Joaquín Villalobos

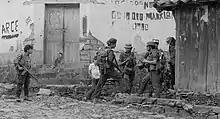

He subsequently played a major role in the negotiations that ended the civil war, presenting himself as the conciliatory face of the ERP. In 1992, the year in which the peace agreement was signed, "The New York Times" described him as a “feared military commander with a reputation for ruthlessness”, but also noted his admission of errors in the rebels’ tactics and his stated regret for many of the killings they had been involved in.